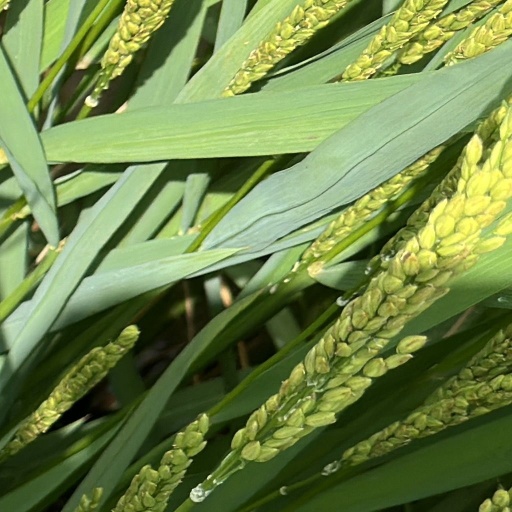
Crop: rice